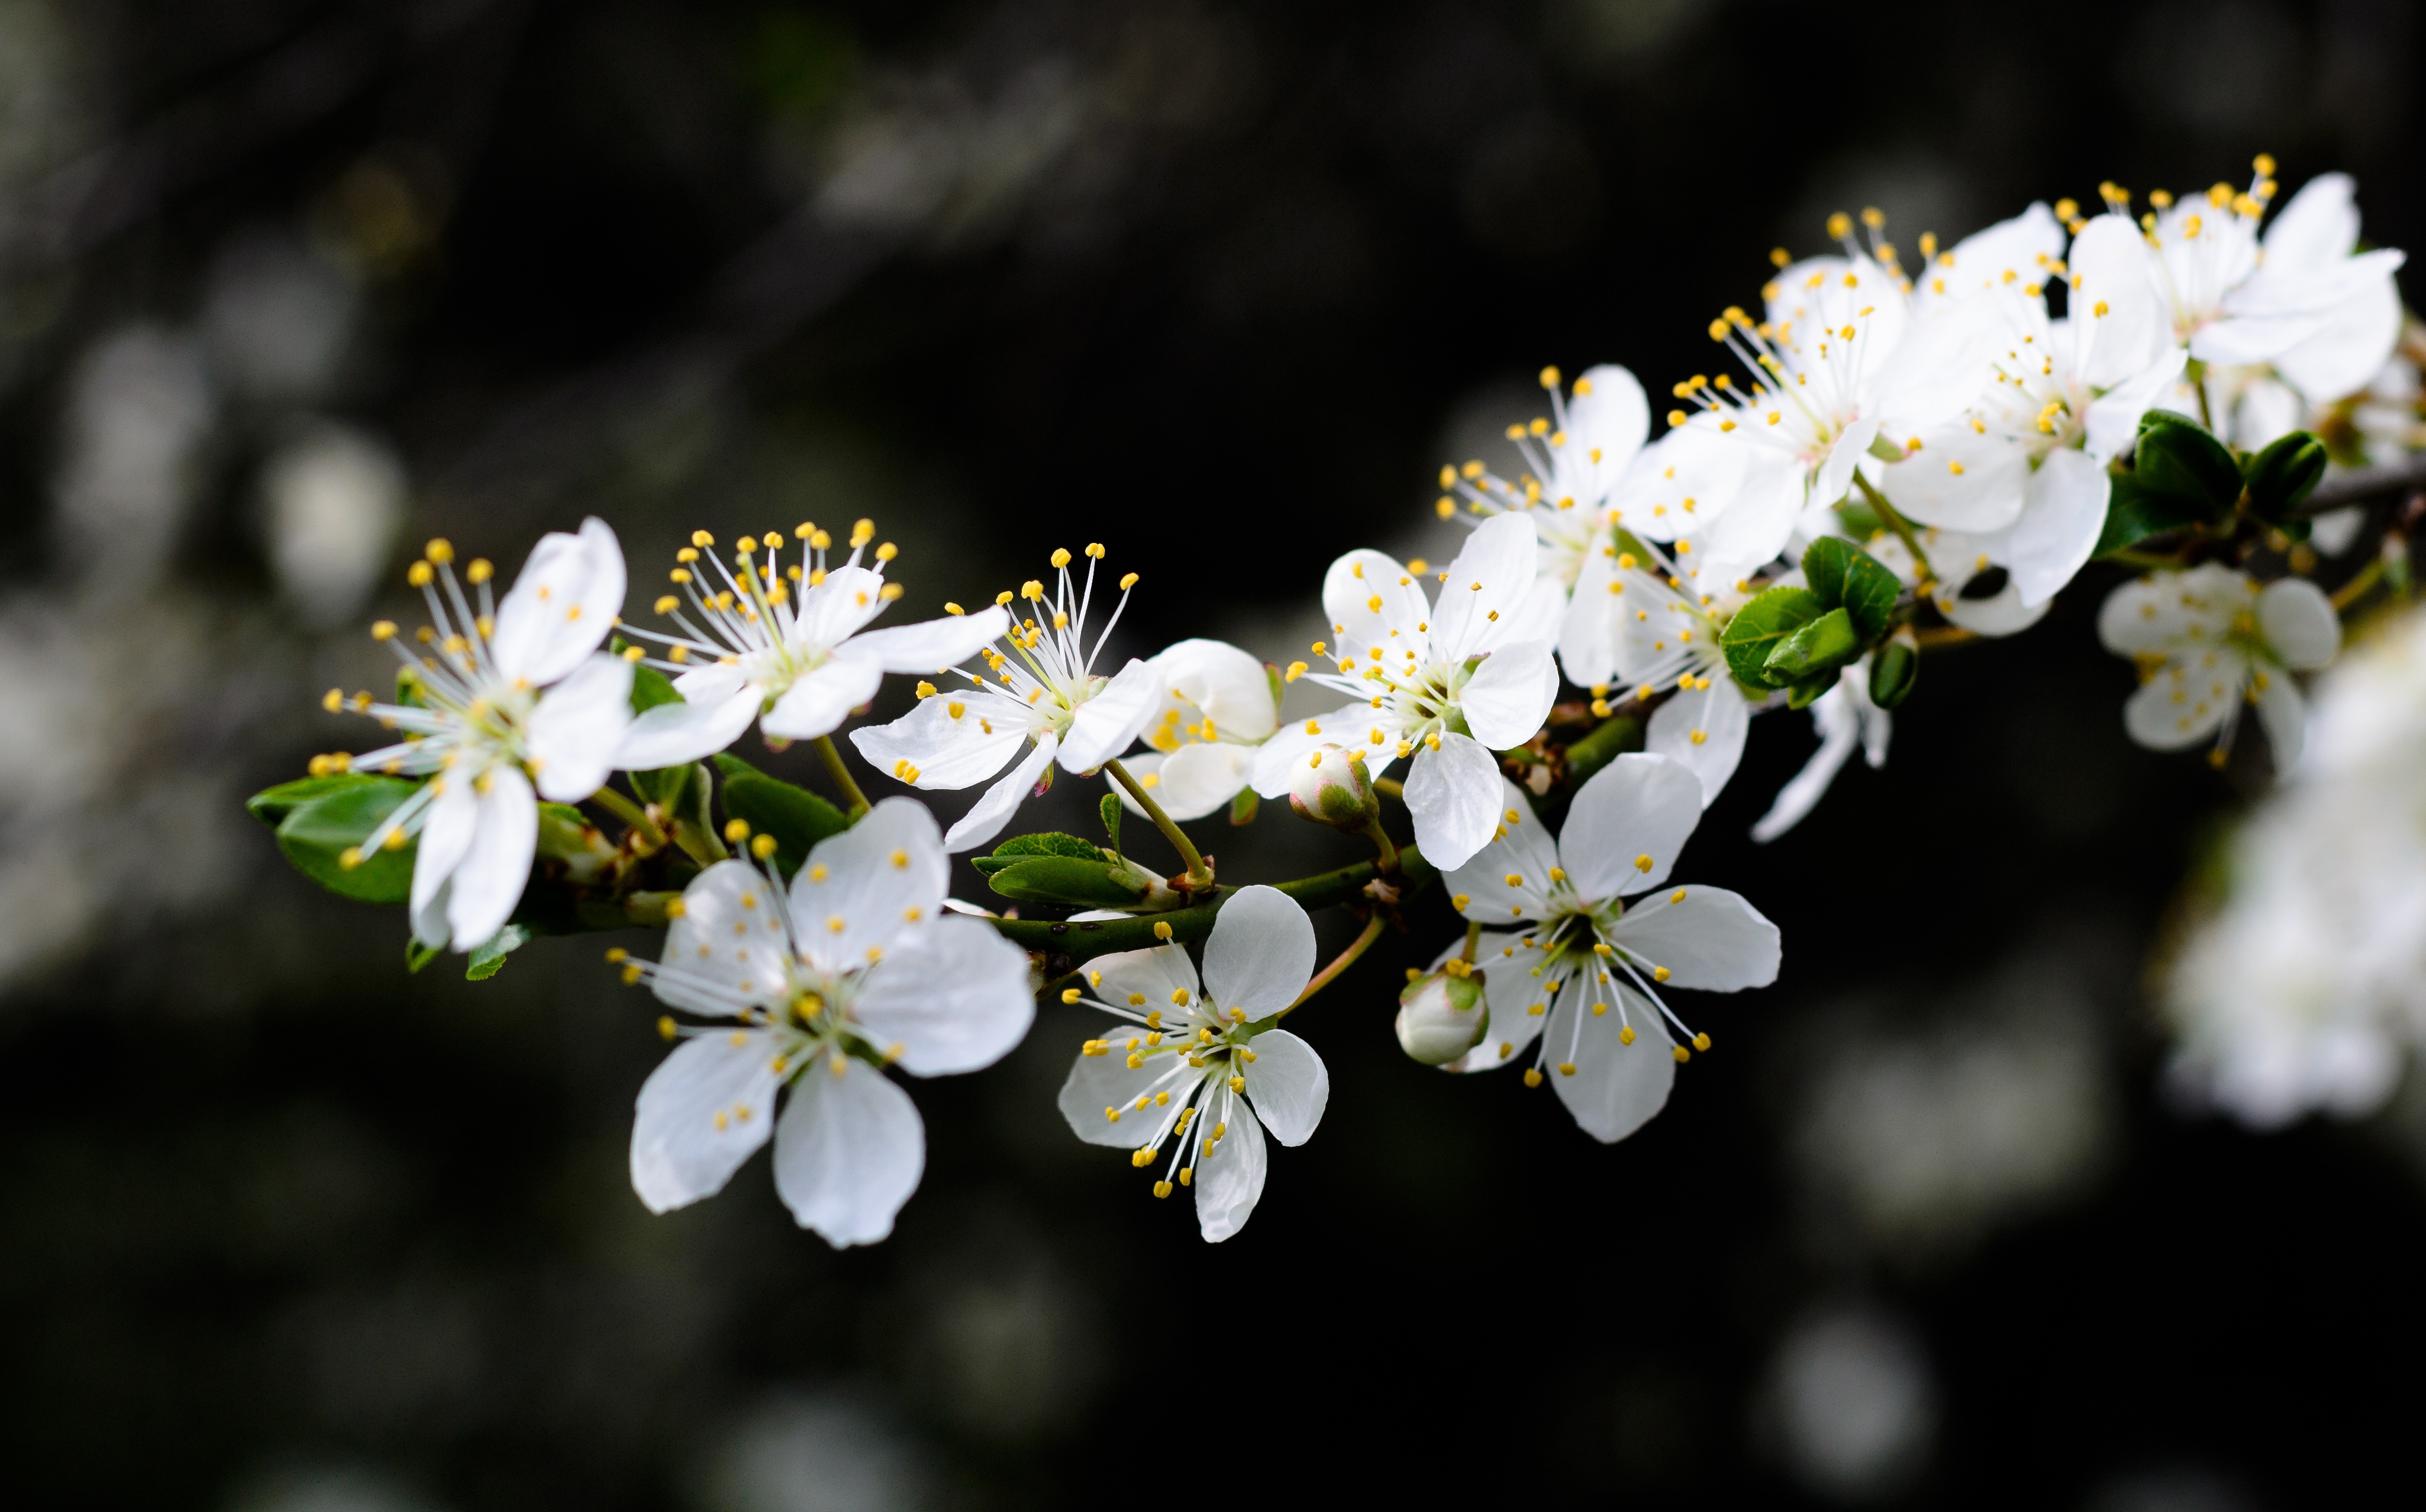
tree, nature, branch, blossom, plant, white, fruit, sunlight, leaf, flower, summer, food, spring, green, produce, fresh, botany, blooming, black, yellow, garden, flora, cherry blossom, wildflower, close up, petals, shrub, macro photography, flowering plant, land plant